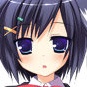
Portrait style: Anime Portrait